Luella Totten

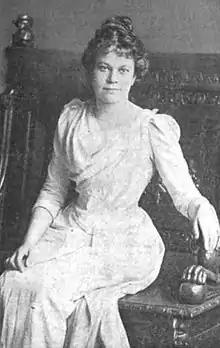
Luella Totten, or Louis von Heinrich, from a 1908 publication

Totten taught music at Shimer College from 1894 to 1898. She had an affair with politician and physician Henry Winfield Haldeman. She was fired from her position at Shimer College when the affair became known. Haldeman died in 1905. She later published his love poems to her as a book.